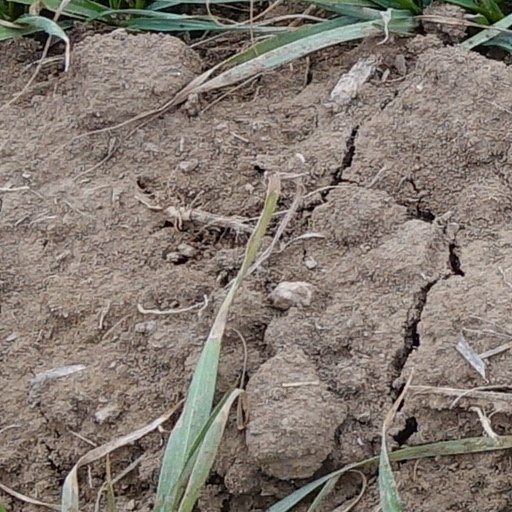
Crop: wheat